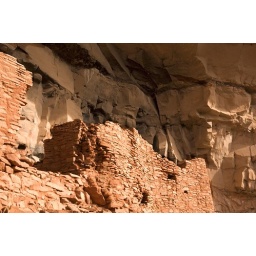
Palatki Indian ruins against the red rocks in Sedona